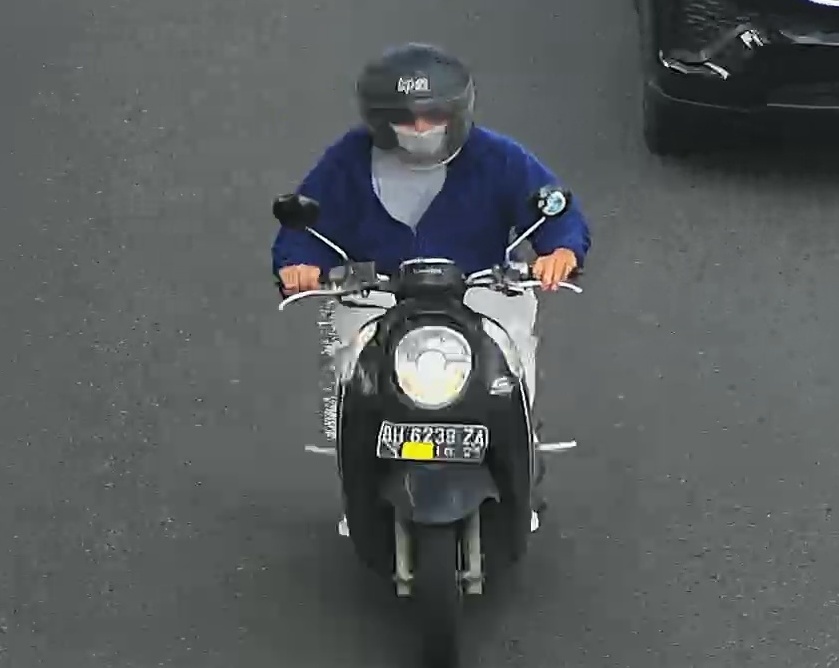
person-with-helmet: 1
person-without-helmet: 0